County of York (South Australia)

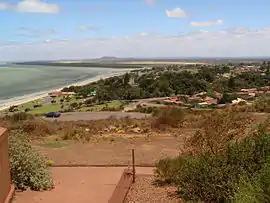
View of Spencer Gulf coastline from Hummock Hill, Whyalla, in the Hundred of Randell

The County of York is one of the 49 cadastral counties of South Australia. It was proclaimed by acting Governor Samuel Way in 1895 and named for King George V who was known at the time as the Duke of York. It covers a portion of the state on the Eyre Peninsula east coast at the latitude of Whyalla. It stretches westwards to the eastern boundary of Lake Gilles Conservation Park